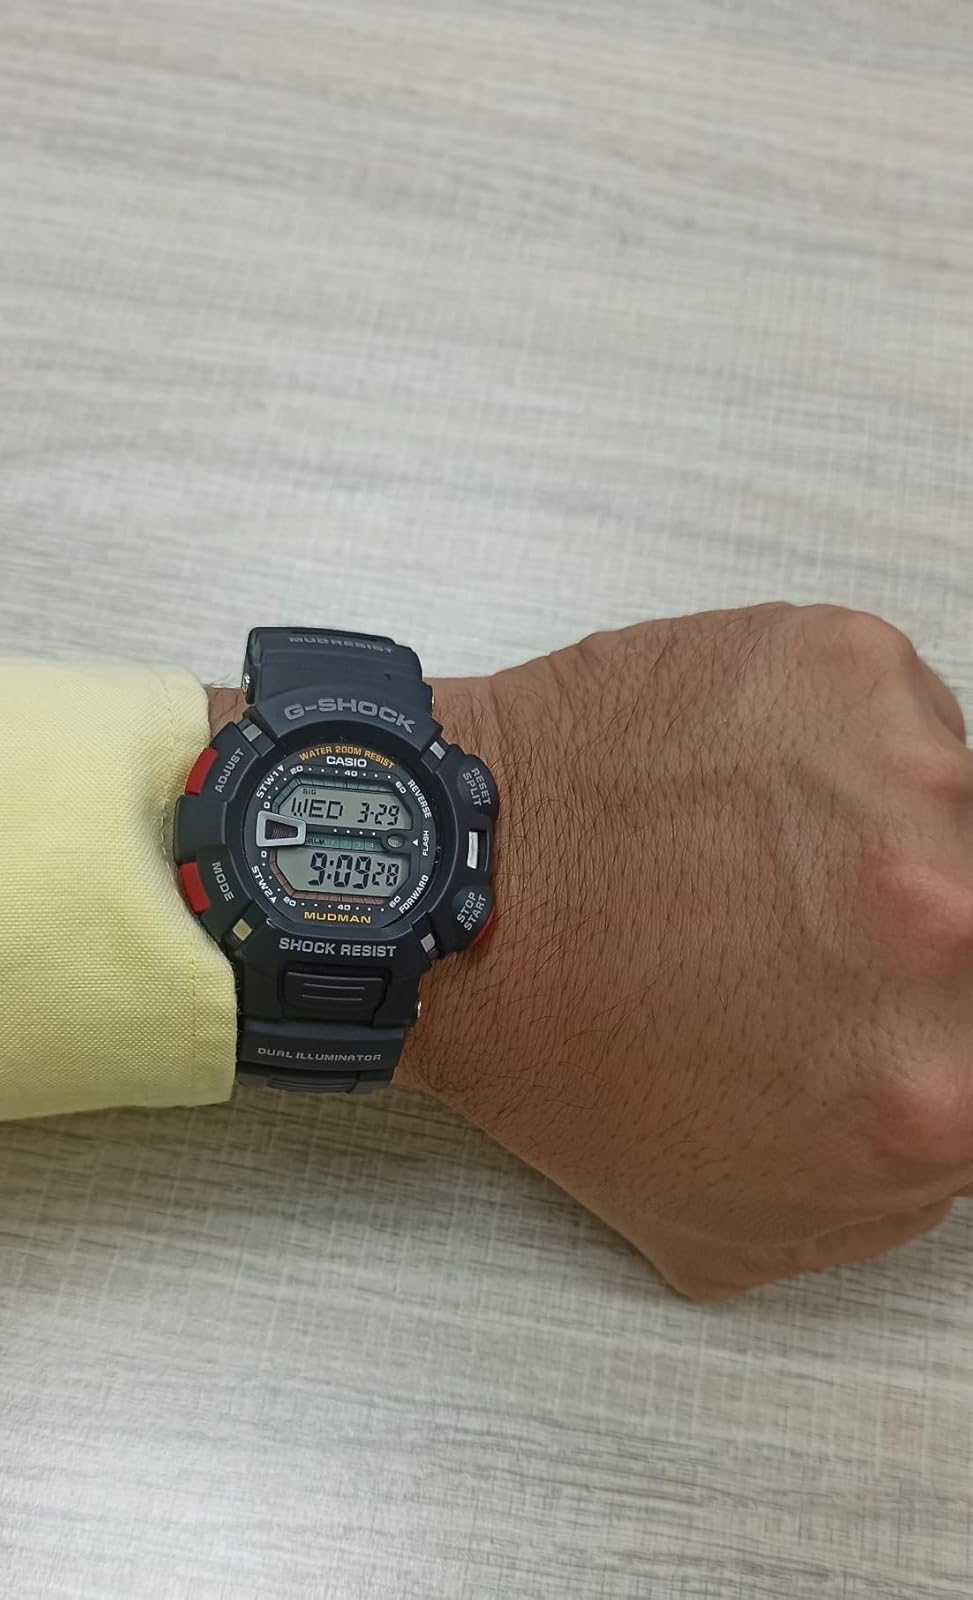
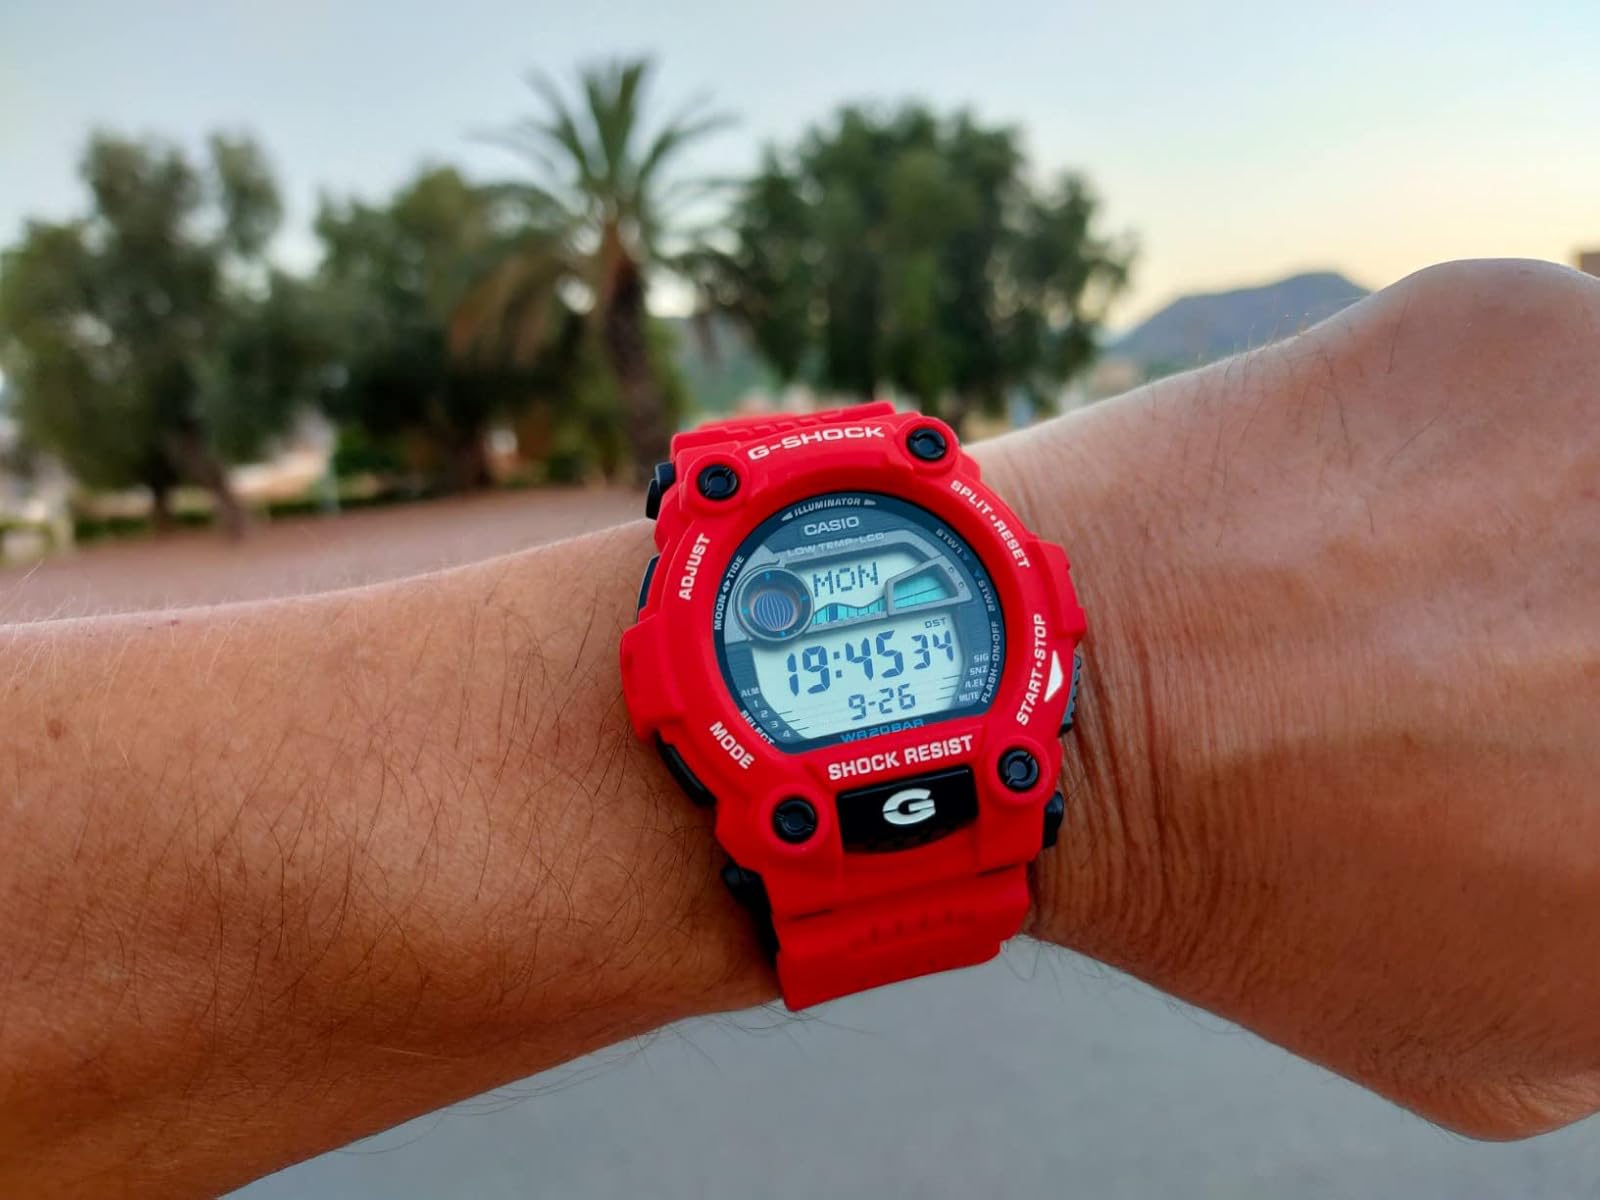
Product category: accessories_watch
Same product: no